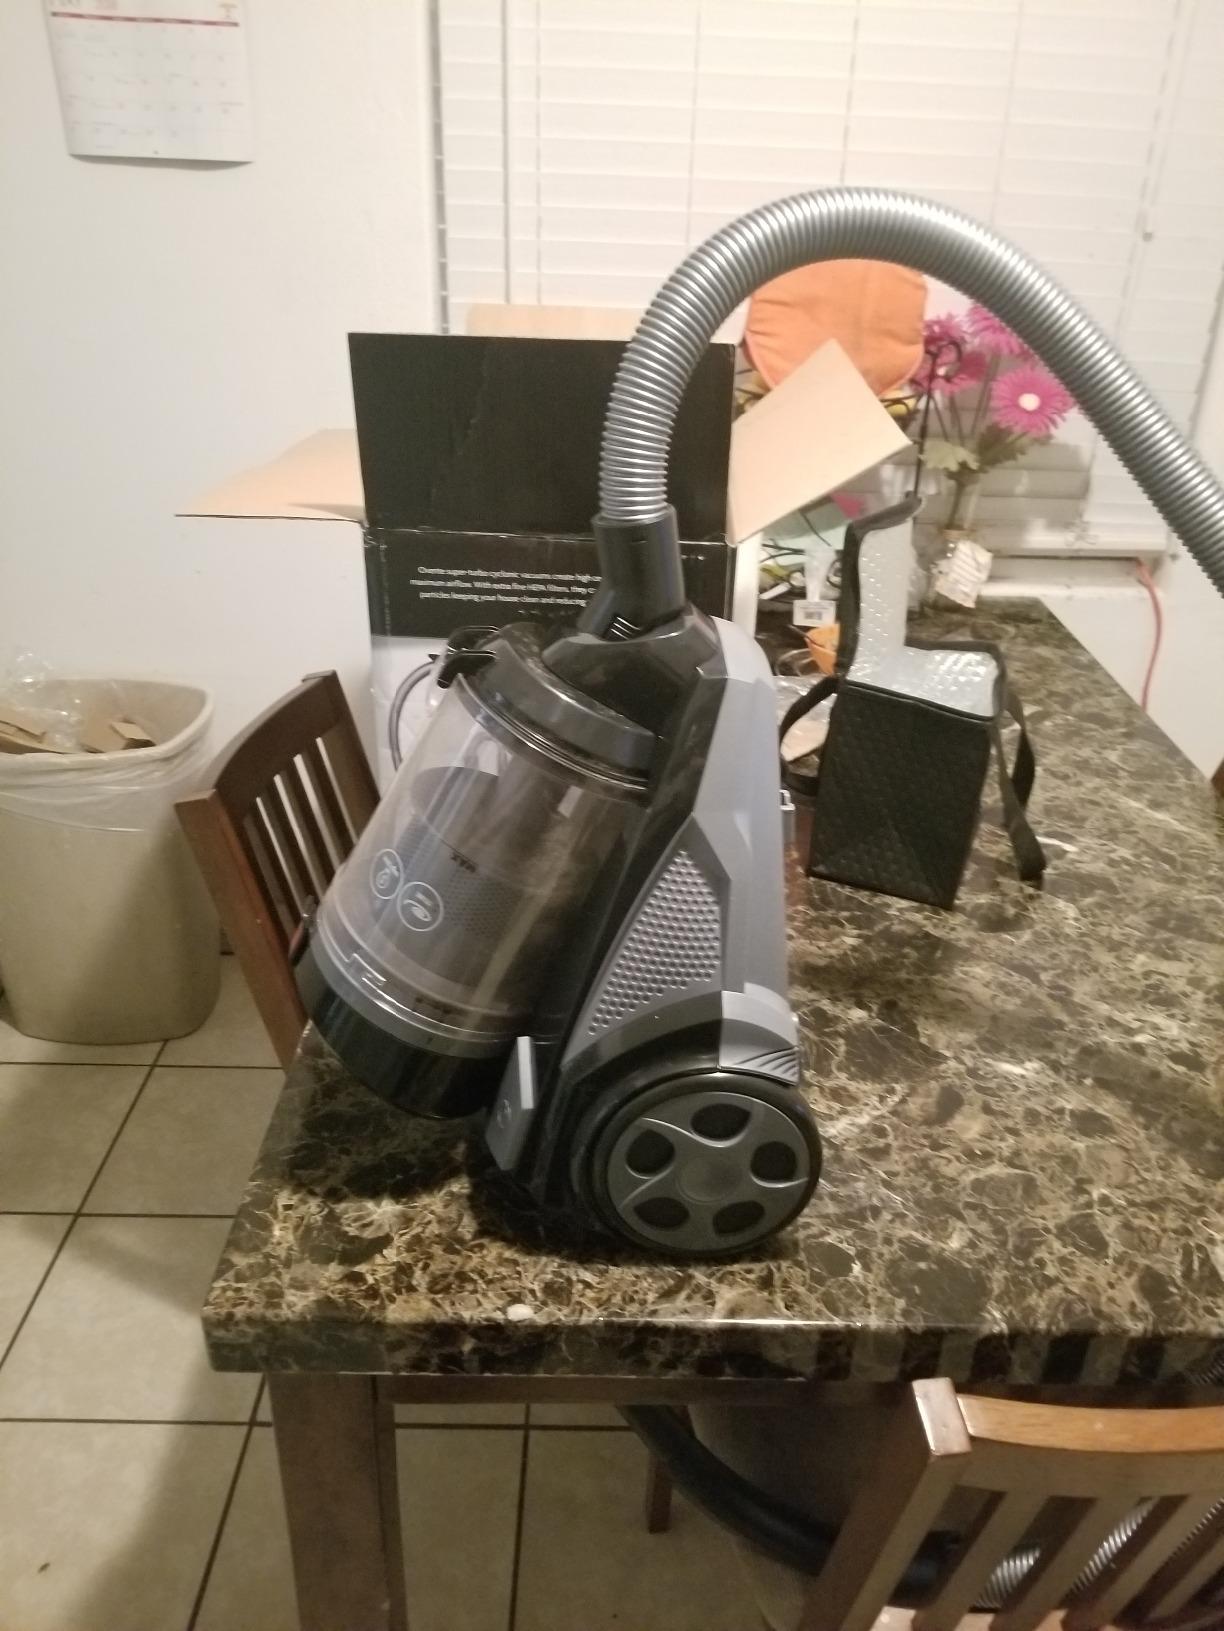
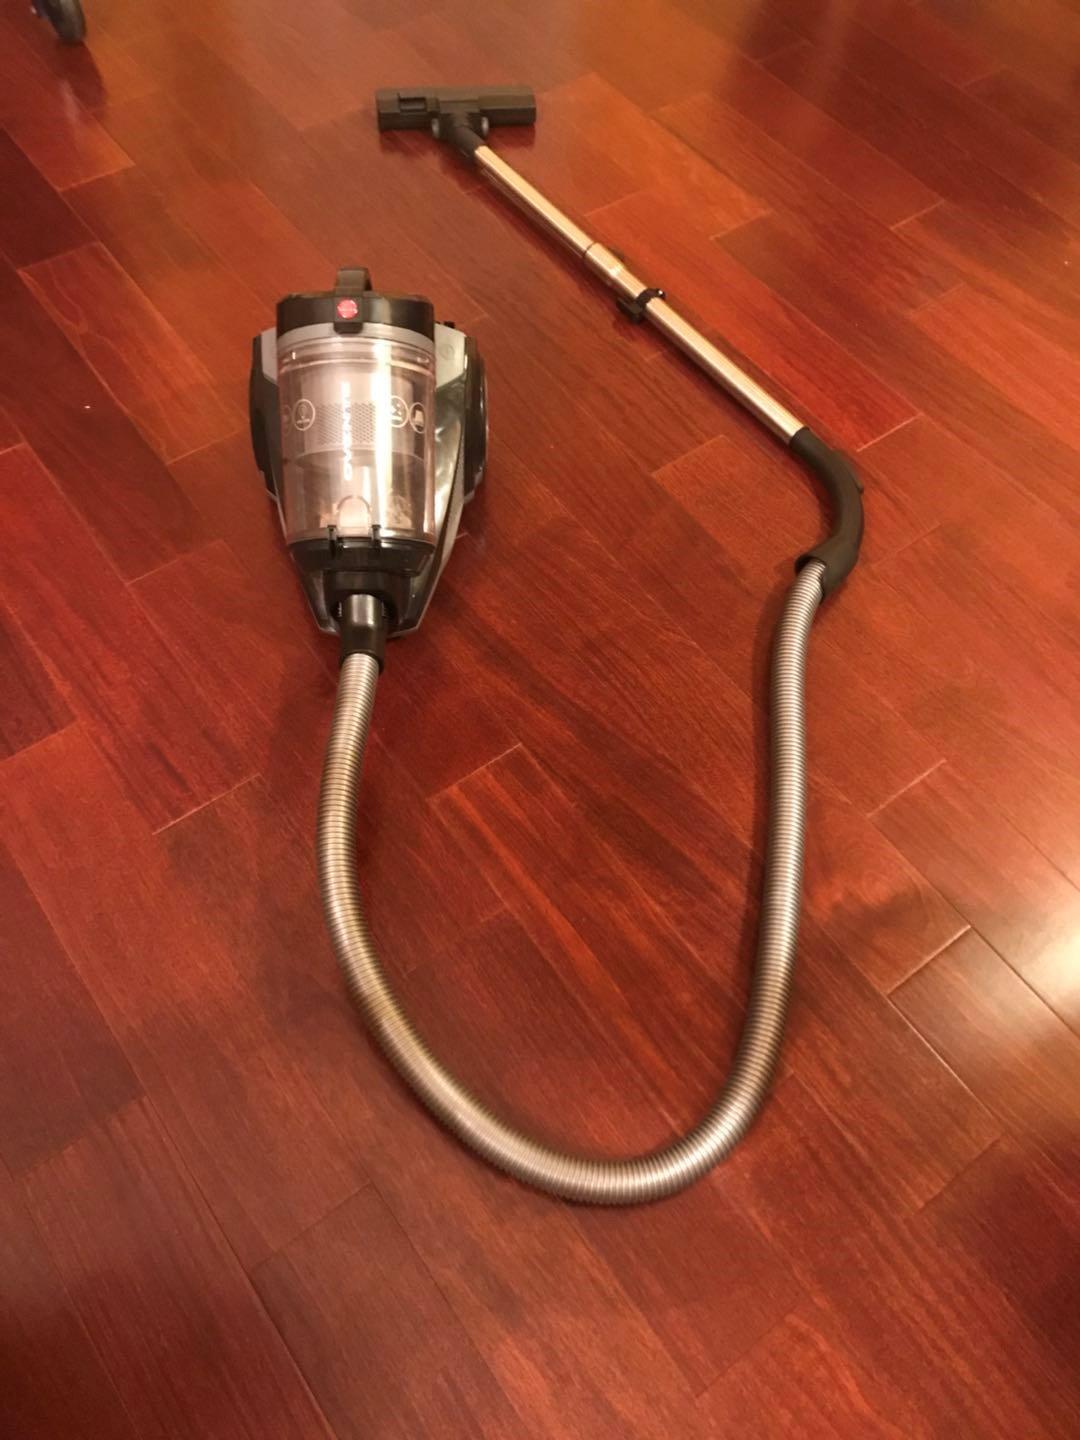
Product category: items_vacuum
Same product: yes